Murphy Pakiam

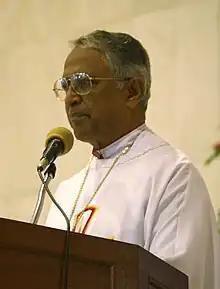
Motto: Mercy and Peace

Tan Sri Archbishop Murphy Nicholas Xavier Pakiam (born 6 December 1938) was the third metropolitan archbishop of the Roman Catholic Archdiocese of Kuala Lumpur, Malaysia, from 2003 to 2013. He is styled His Grace The Most Reverend Archbishop Tan Sri Datuk.